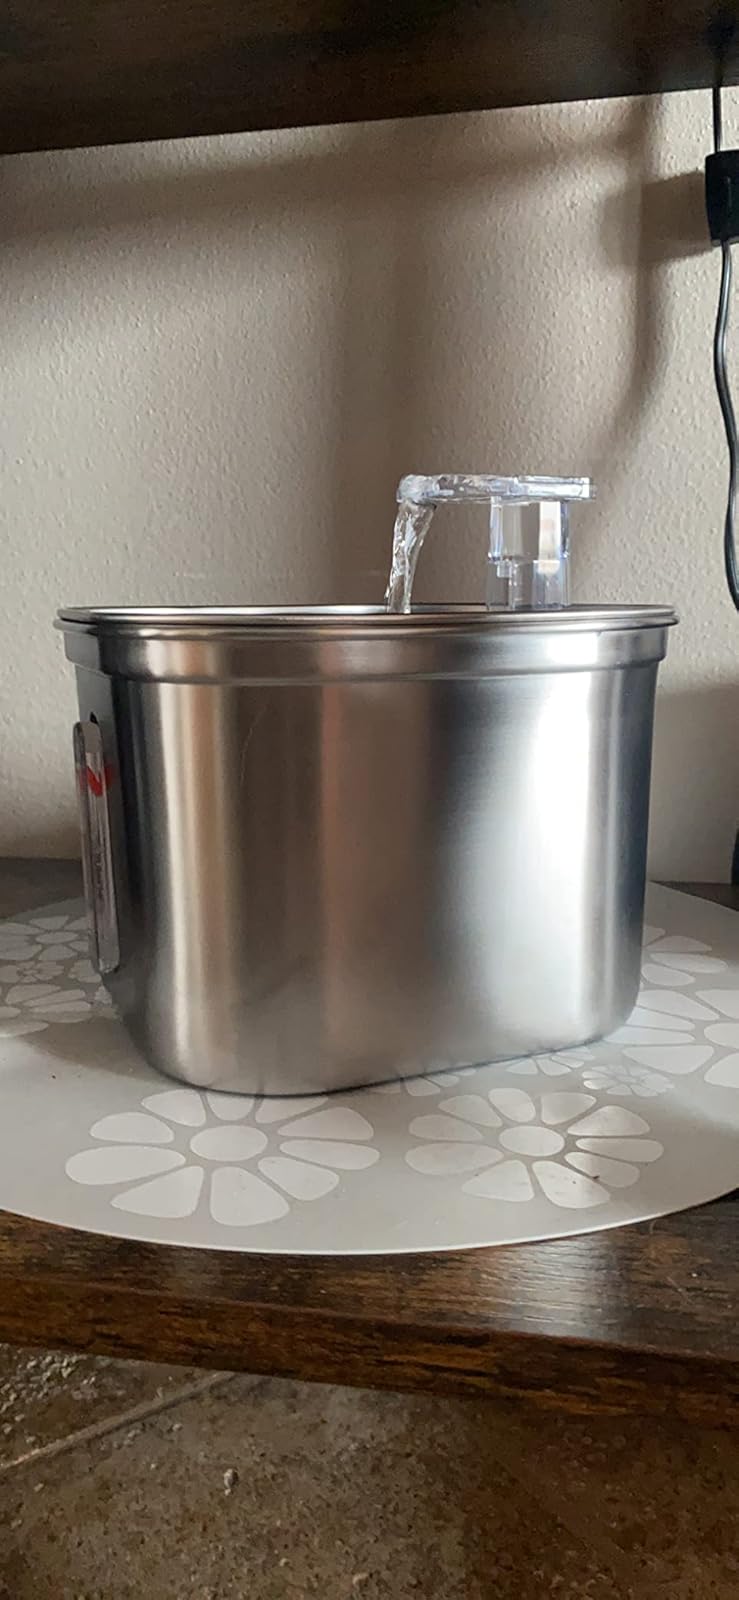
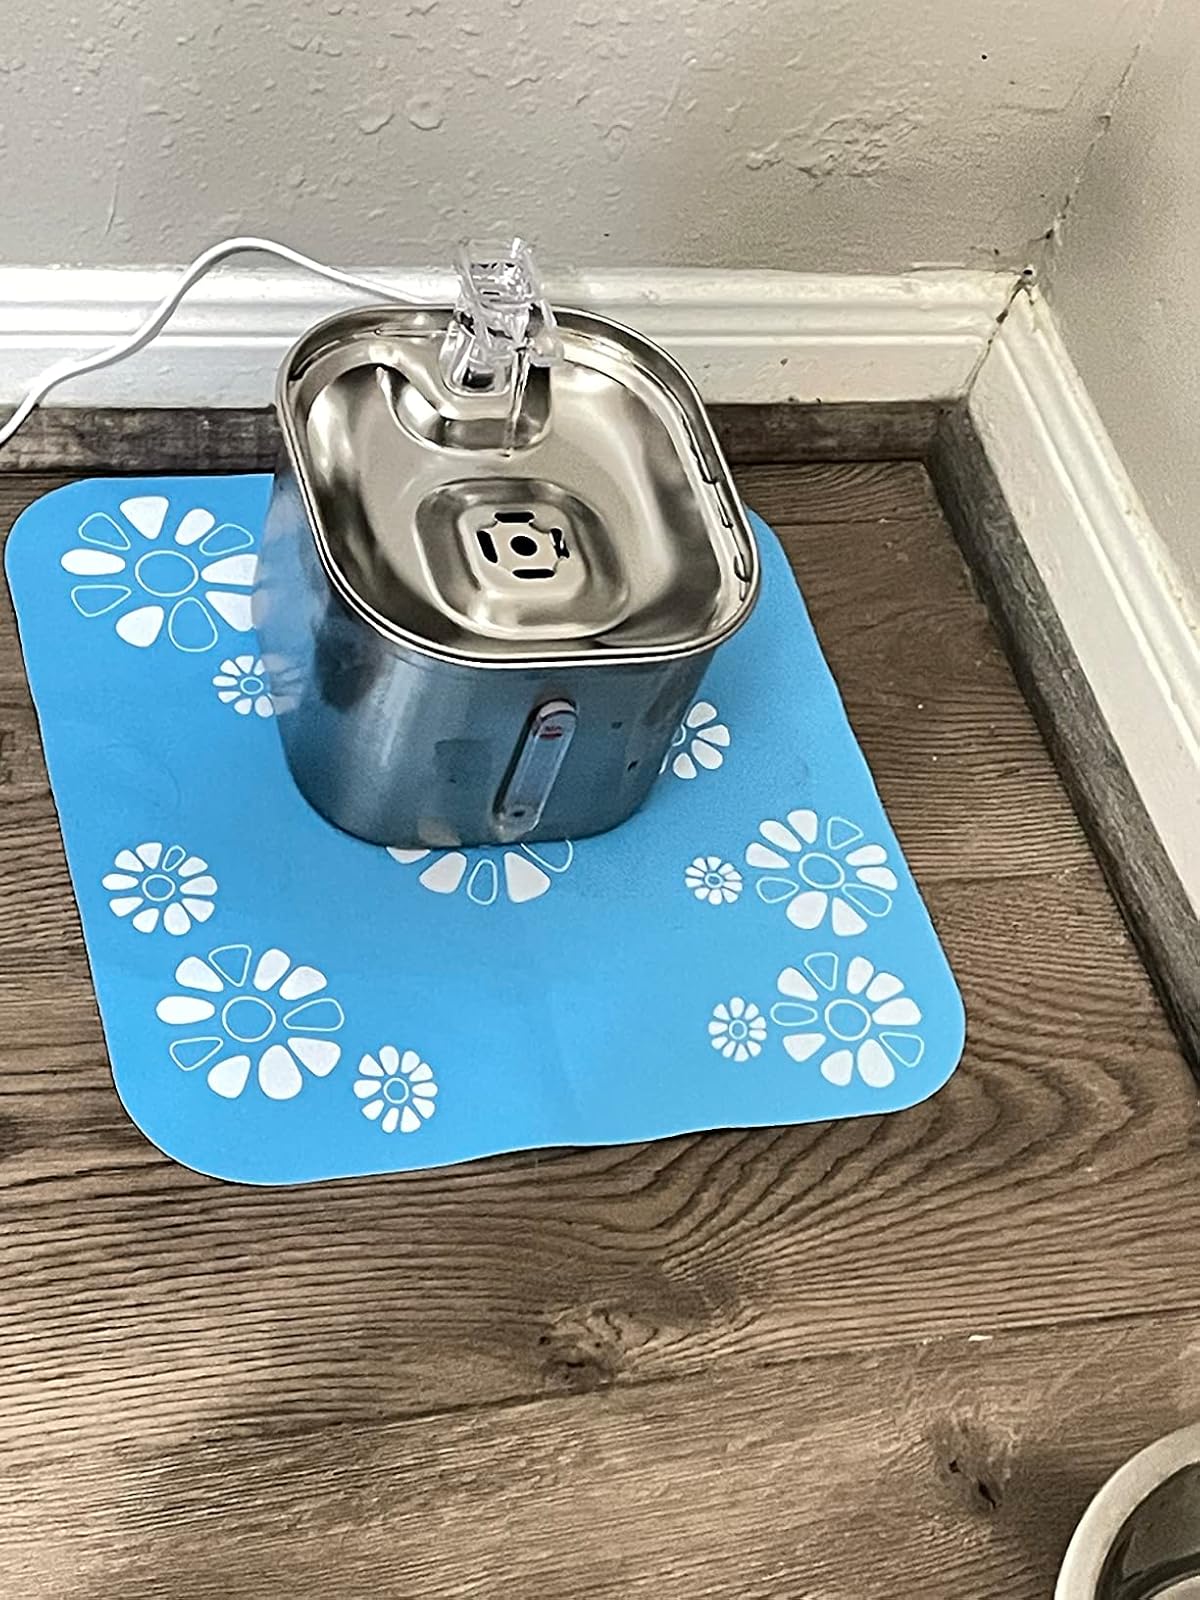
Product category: items_bowl
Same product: yes